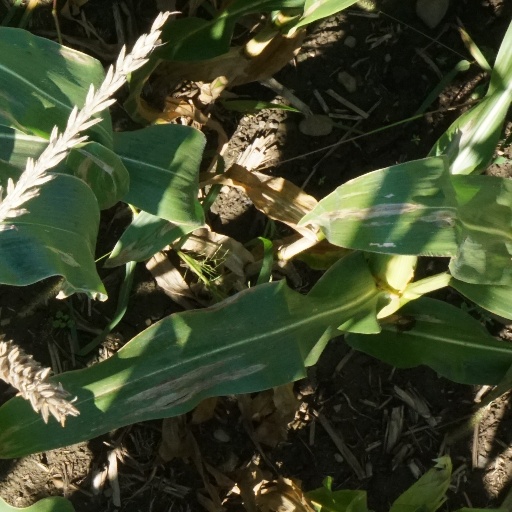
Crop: maize; corn